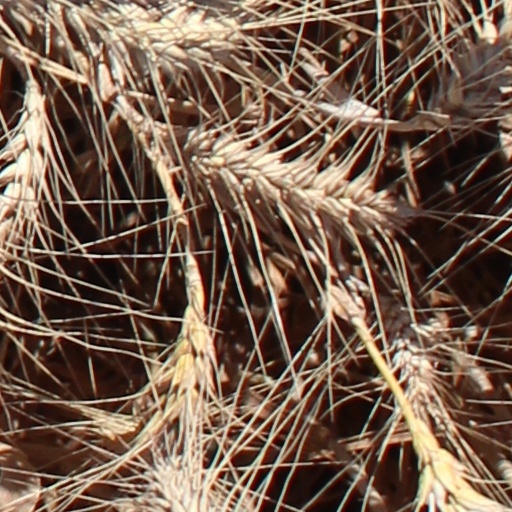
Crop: wheat